Social and environmental impact of palm oil

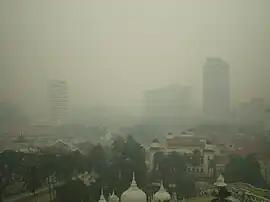
A 2005 air pollution crisis in Kuala Lumpur. Southeast Asian haze is a recurrent issue linked to land clearing for palm oil and pulpwood.

Haze, a form of air pollution, is a major recurrent issue across Southeast Asia, partly linked to burning of rainforest and peat swamp forest to clear land for palm oil plantations.